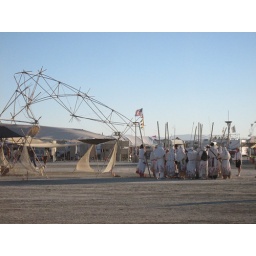
The Lamplighters gathered in 3 o'clock plaza before disseminating kerosene lamps at street intersections.